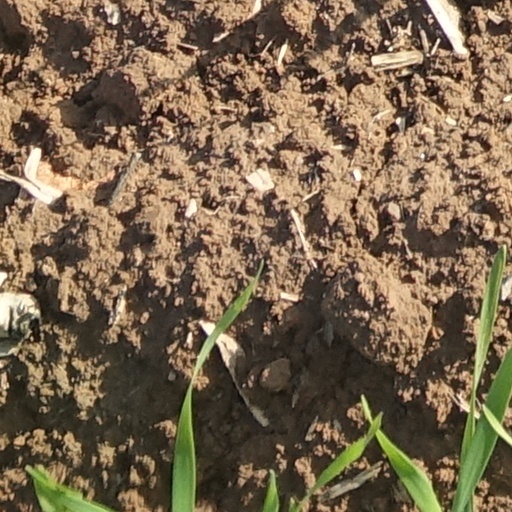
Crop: wheat